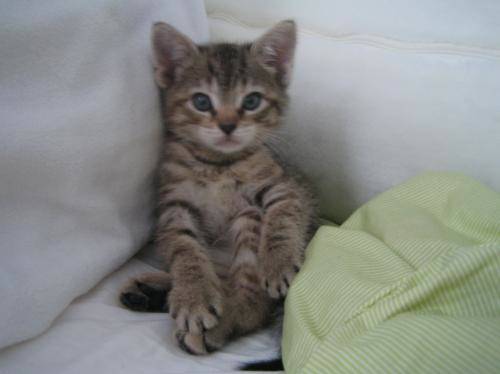
Label: cat